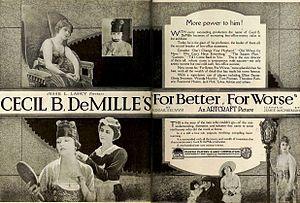
Pour le meilleur et pour le pire est une comédie réalisée par Cecil B. DeMille sorti en 1919.